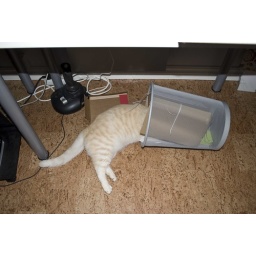
Chilli in paper basket